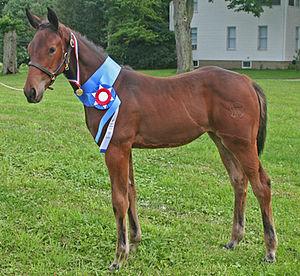
L'American Warmblood est un stud-book de chevaux de sport, sélectionnés aux États-Unis pour les compétitions équestres olympiques, mais aussi des disciplines plus typiquement américaines.